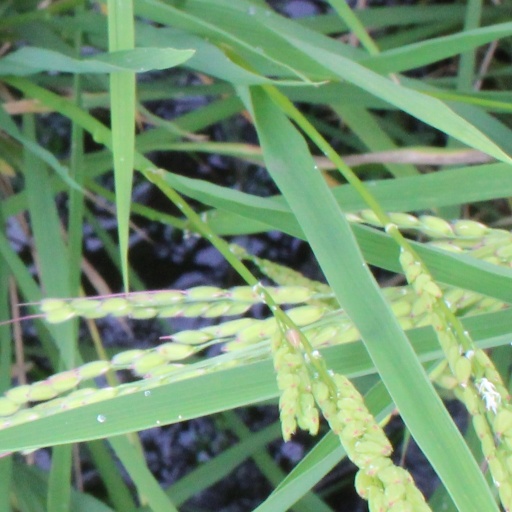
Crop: rice